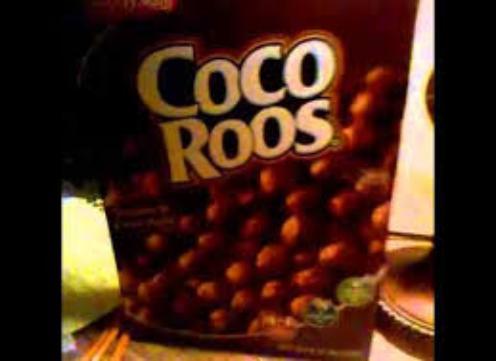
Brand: Coco Roos
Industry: Food